Behind the Sightings

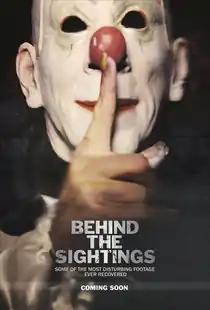
Teaser poster

Behind the Sightings is a 2021 American psychological thriller horror film directed by Tony H. Cadwell and produced by Tommy Vlahopoulos and Tom Sulkowski. The film, shot in a found-footage style, draws inspiration from the 2016 clown sightings. The film was originally scheduled for a theatrical release in the United States in October 2017, but was delayed due to creative differences over the final cut. It was released on July 7, 2021, on video-on-demand (VOD) platforms.